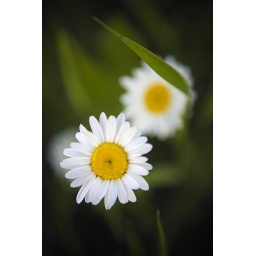
While walking around Hurdman station found these. I love the summer colors and these flowers in the green grass.